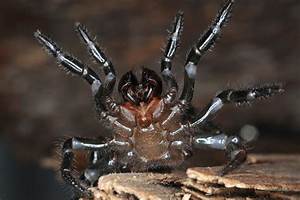
Label: ragno